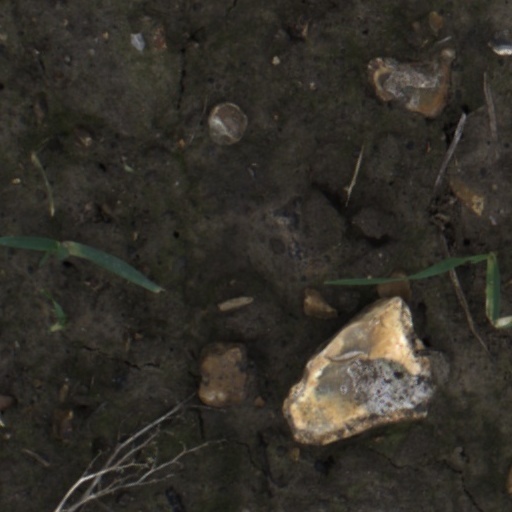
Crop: wheat